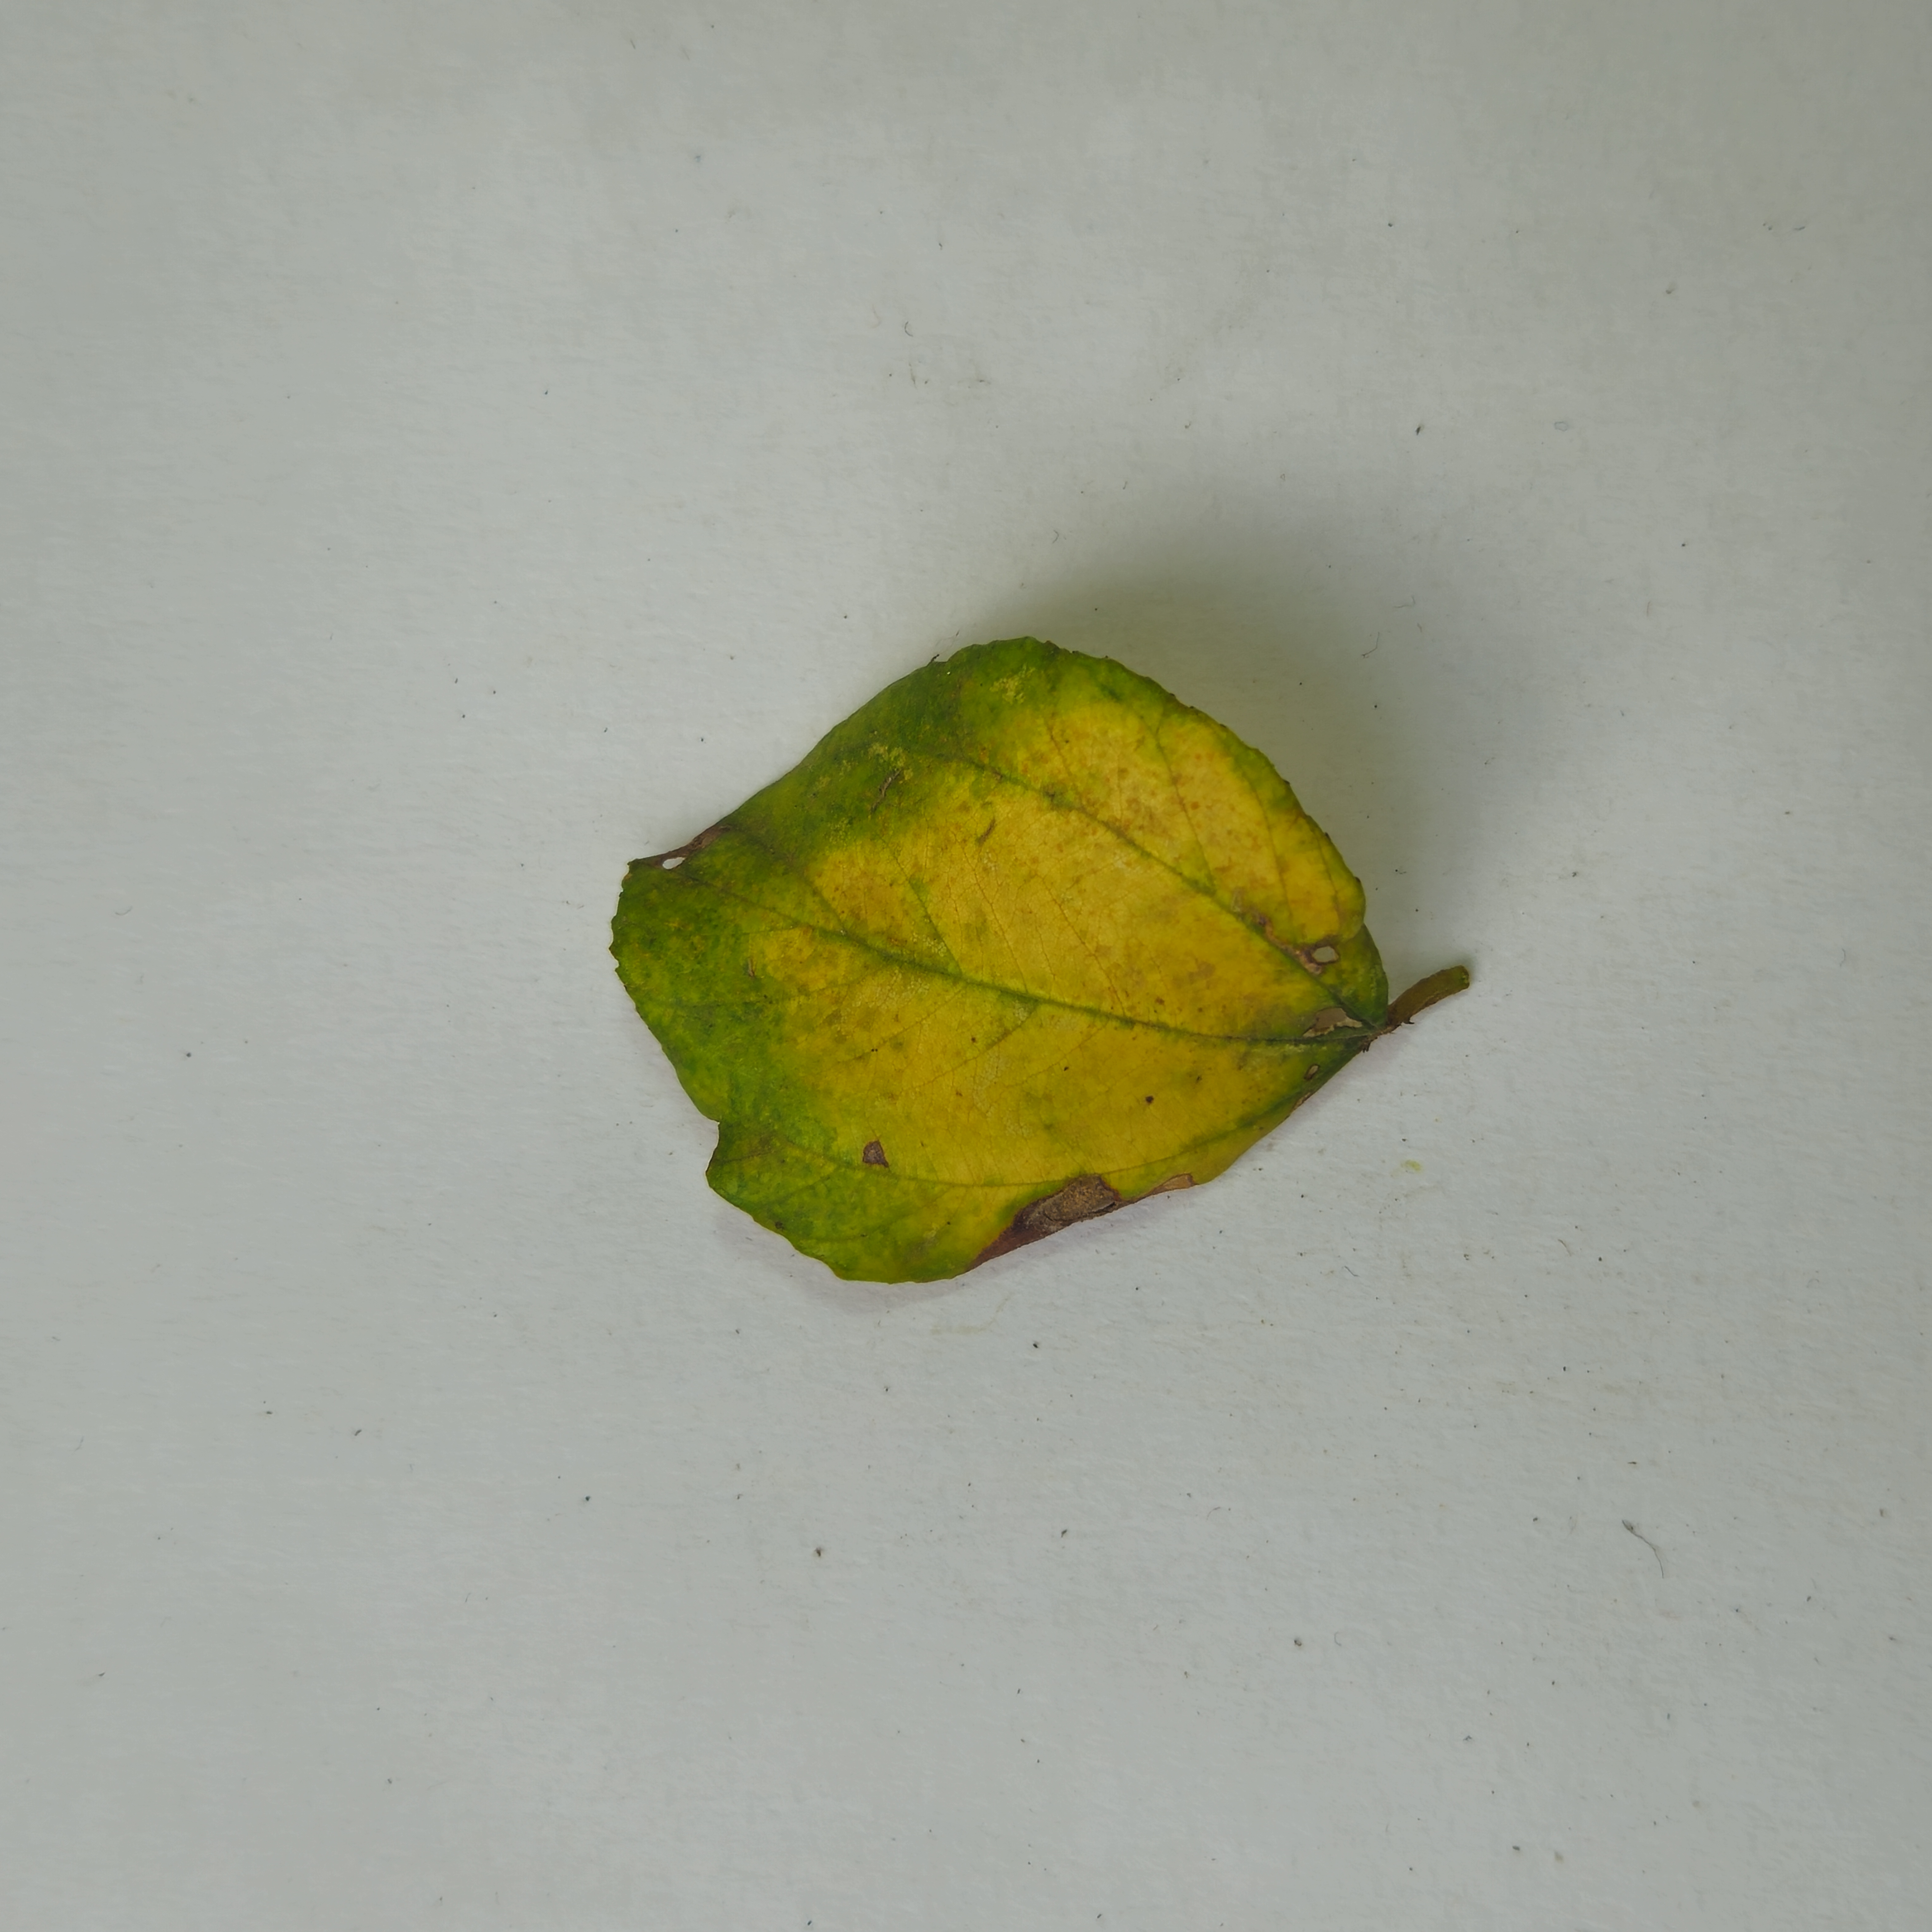
Label: Yellow